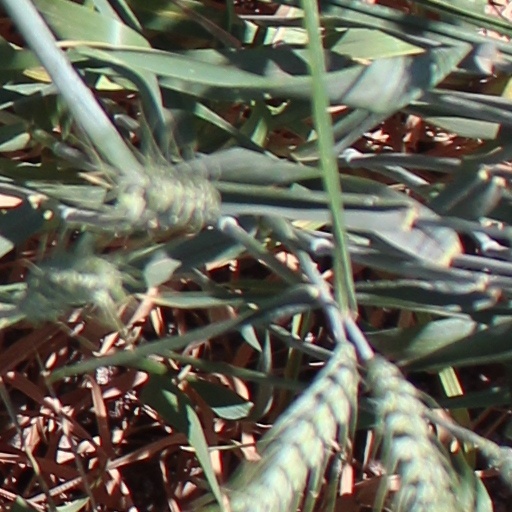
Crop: wheat